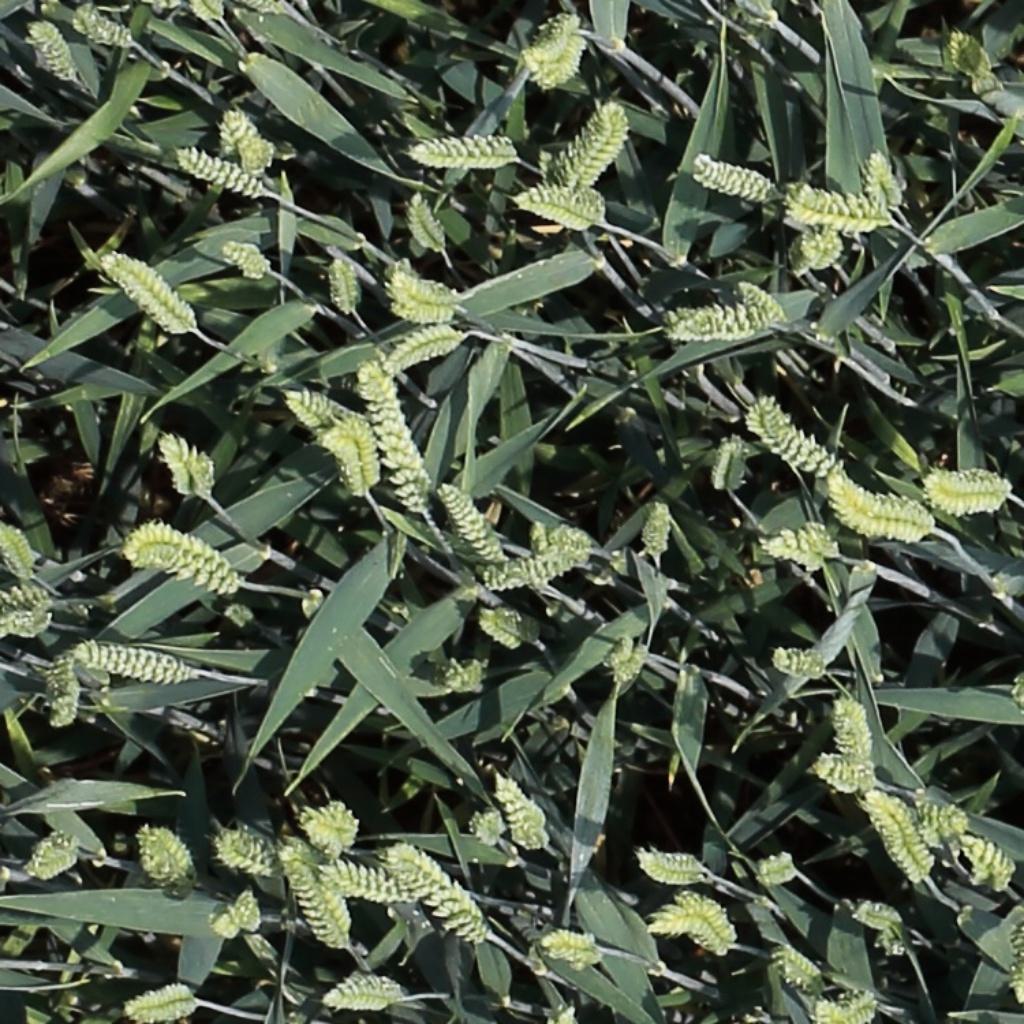
Country: Switzerland
Location: Usask
Wheat development stage: Filling